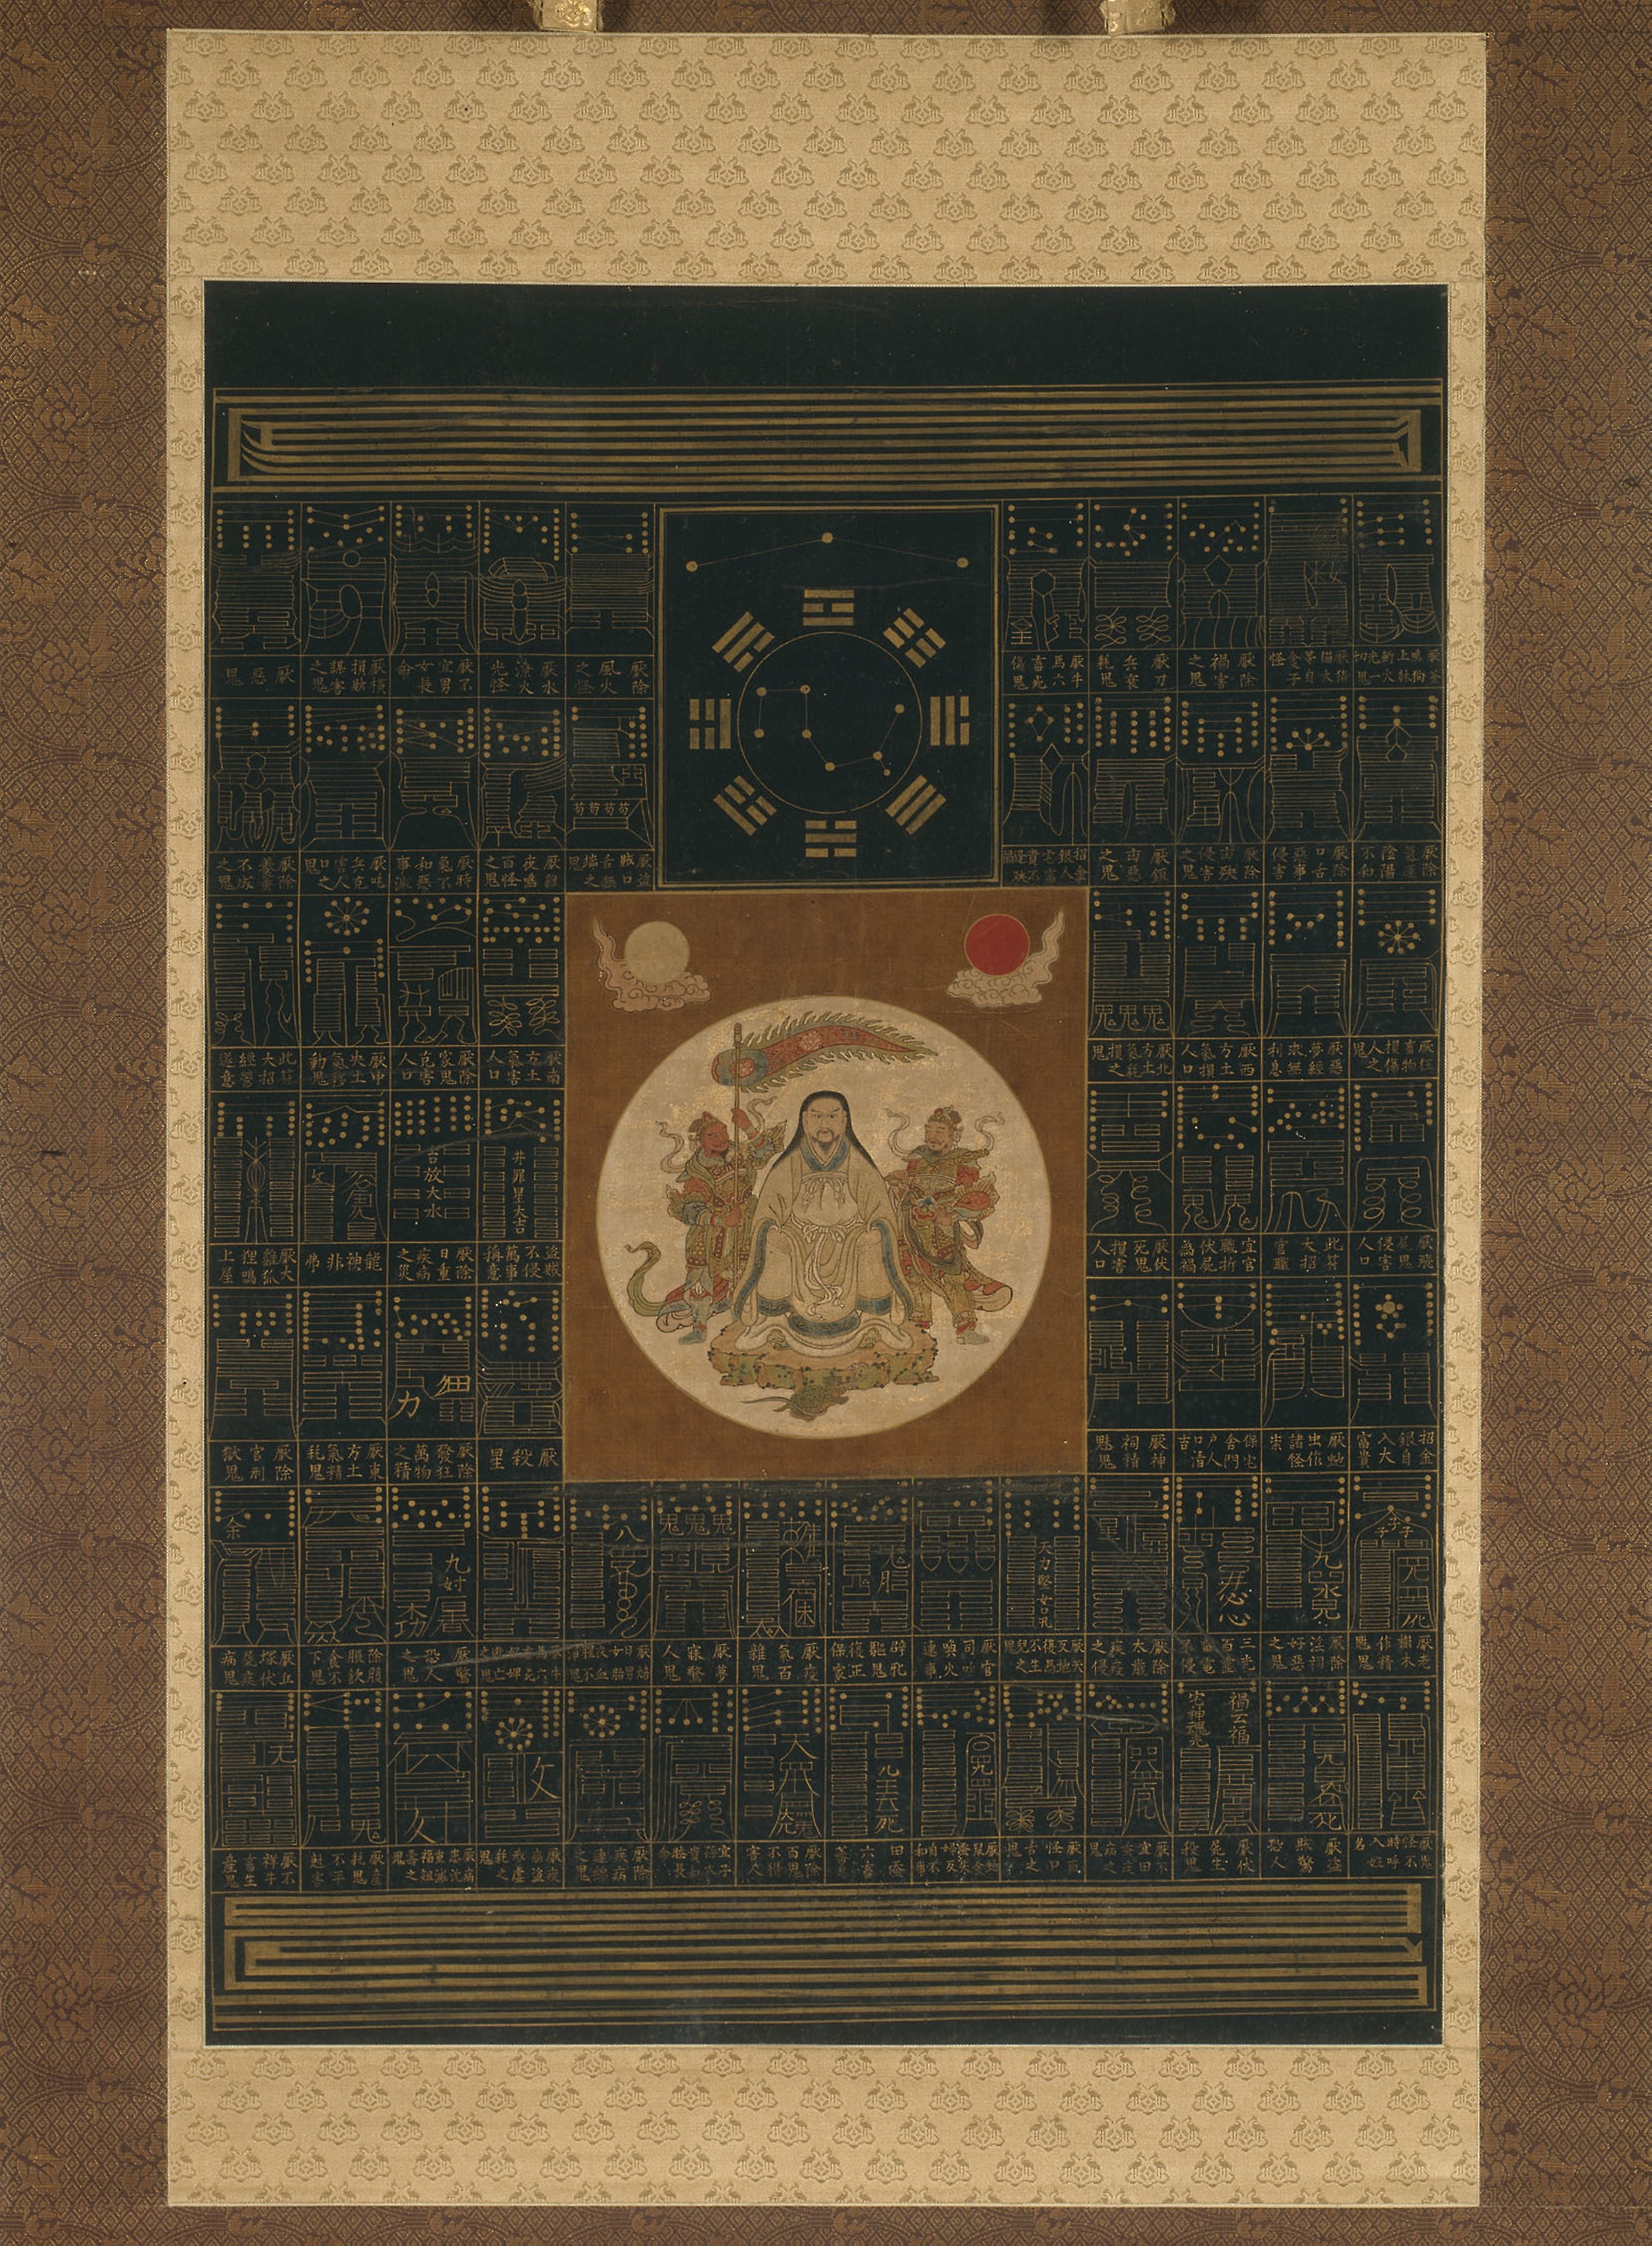
font, picture frame, history